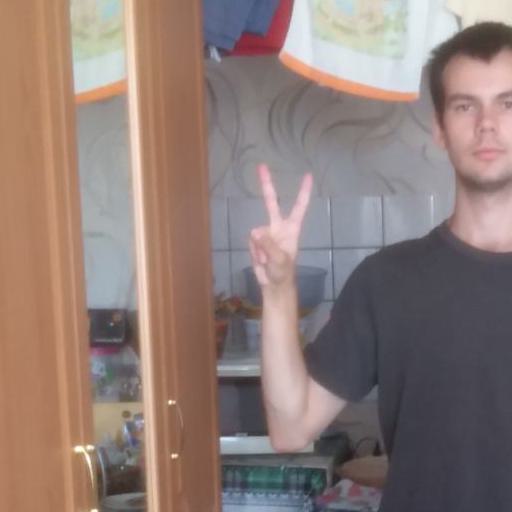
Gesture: peace